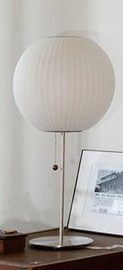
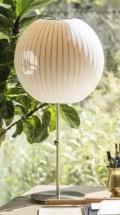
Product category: misc
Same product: yes